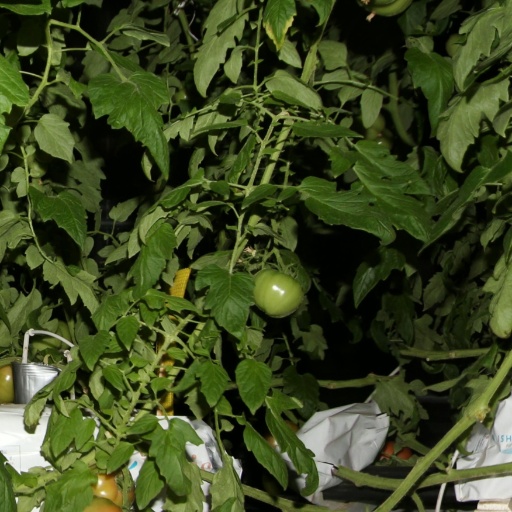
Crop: tomato